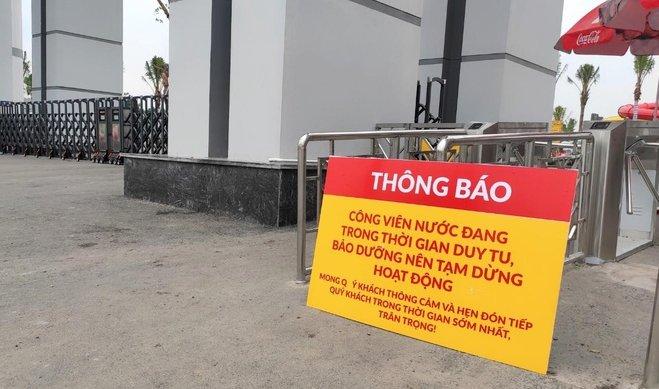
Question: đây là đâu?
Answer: đây là công viên nước